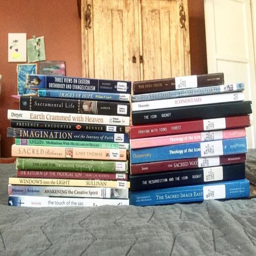
when you go to the library , you need a forklift to haul all your books back .